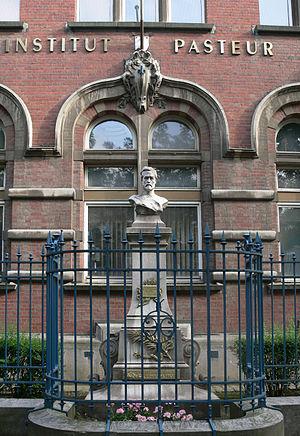
Sur un même monument (disposé au pied de la façade du bâtiment de l'institut Pasteur de Lille, dans le Nord de la France), figurent deux plaques de bronze, respectivement au niveau inférieur et supérieur du monument de pierre supportant un buste de Louis Pasteur (en marbre blanc) Hommage des membres de l'association des chimistes de sucreries et distilleries réunis en congrès à Lille les 8, 9 et 10 juillet 1901. Plaque commémorative offerte en hommage à Louis Pasteur par l'industrie régionale de la brasserie en 1901 La société des vétérinaires du Nord à Louis Pasteur, 1922"
Le vaccin bilié de Calmette et Guérin, le plus souvent dénommé vaccin BCG, est un vaccin contre la tuberculose. Il est préparé à partir d'une souche atténuée de bacille tuberculeux bovin vivant qui a perdu sa virulence sur l'homme par culture spéciale sur des milieux artificiels pendant des années. Ce bacille proche de Mycobacterium tuberculosis, responsable de la tuberculose humaine, confère une antigénicité croisée suffisamment forte pour devenir un vaccin effectif pour la prévention de la tuberculose humaine. Il a également été utilisé en médecine vétérinaire. Depuis les arrêts d'approvisionnement par Sanofi, le BCG est en France produit par le groupe MEDAC, avec des pénuries périodiques.
Louis Pasteur, né à Dole le 27 décembre 1822 et mort à Marnes-la-Coquette le 28 septembre 1895, est un scientifique français, chimiste et physicien de formation. Pionnier de la microbiologie, il connut, de son vivant même, une grande notoriété pour avoir mis au point un vaccin contre la rage.
L’université de Lille est une université française publique située à Lille. Avec près de 75 000 étudiants, elle est l'une des plus grandes universités francophones. Étalée sur cinq principaux campus de la métropole lilloise, ses 23 composantes proposent des formations réparties en quatre grands domaines : Arts, lettres, langues, sciences humaines et sociales ; Droit, économie, gestion ; Santé ; Sciences et technologies.
Albert Calmette est un médecin et bactériologiste militaire français, né le 12 juillet 1863 à Nice et mort le 29 octobre 1933 à Paris. Sa renommée tient à la mise au point entre 1904 et 1928, avec Camille Guérin, de la vaccination contre la tuberculose grâce au BCG.
Camille Guérin est un vétérinaire et biologiste français, né le 22 décembre 1872 à Poitiers et mort le 9 juin 1961 à Paris. Avec le docteur Calmette, il est l'inventeur du BCG, vaccin antituberculeux.
L’institut Pasteur est une fondation française privée à but non lucratif qui se consacre à l'étude de la biologie, des micro-organismes, des maladies et des vaccins.